Police

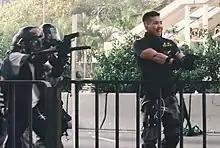
Hong Kong Police Force officers aiming firearms at protestors in Wong Tai Sin District during the 2019–2020 Hong Kong protests

In many jurisdictions, police officers carry firearms, primarily handguns, in the normal course of their duties. In the United Kingdom (except Northern Ireland), Iceland, Ireland, New Zealand, Norway, and Malta, with the exception of specialist units, officers do not carry firearms as a matter of course. New Zealand and Norwegian police carry firearms in their vehicles, but not on their duty belts, and must obtain authorization before the weapons can be removed from the vehicle unless their life or the life of others are in danger.